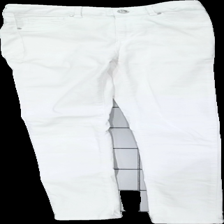
View: front
Type: Jeans
Category: Ladies
Brand: Never Denim Låg
Colors: White
Cut: Tight
Size: S
Stains: Minor
Price range: <50
Recommended usage: Export